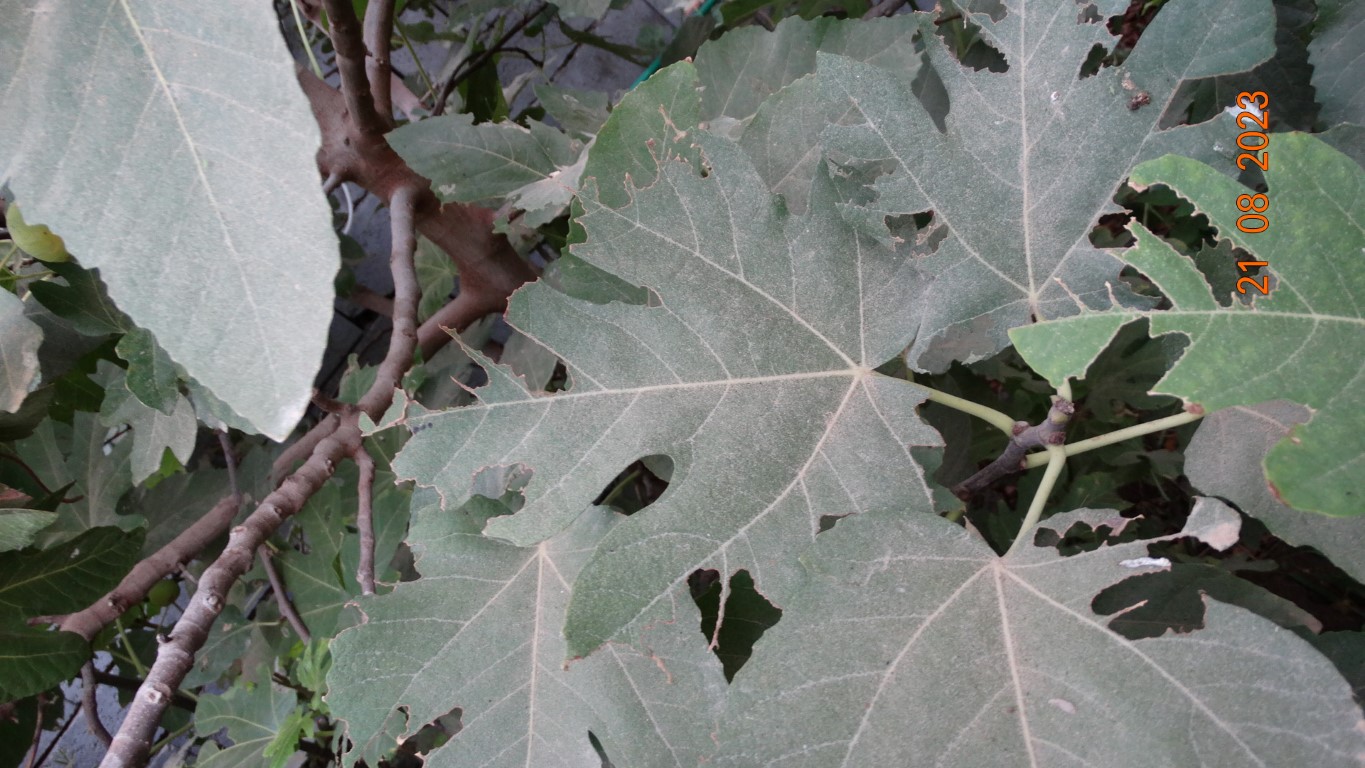
Label: infected